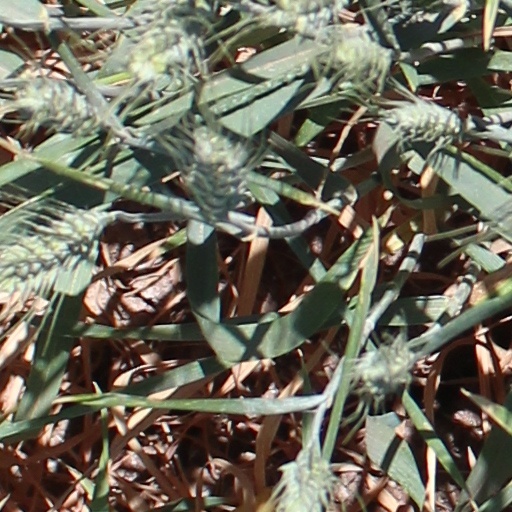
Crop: wheat